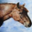
Label: horse